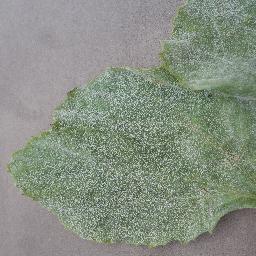
Label: Squash___Powdery_mildew